Stellar age estimation

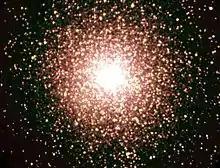
47 Tucanae, a globular cluster

Membership in a star cluster or star system permits an assignment of rough ages to a large number of stars present within. When one can determine the age of stars through other methods, such as the ones listed above, one can identify the age of all of the bodies in a system. This is especially useful in clusters of stars which exhibit a large amount of variety in their stellar masses, evolutionary stages, and classifications. While not "entirely" independent of the properties of the stars in the cluster, system, or other reasonably-sized association of stars, an astronomer would only need a representative sample of stars to determine the age of the cluster, rather than painstakingly finding the age of every star in the cluster through other properties.